History of Saginaw, Michigan

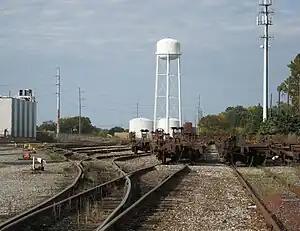
Rusted equipment in the Saginaw Yard on Lansing Manufacturers Railroad

On September 10, 1822, Territorial Governor Lewis Cass issued a proclamation that set off the boundaries of Saginaw County, although it remained attached to Oakland County for administrative purposes until there was sufficient population to organize a separate government. The county boundaries initially included what is now the southern portion of Bay County and Midland County and the northwest corner of Shiawassee County.